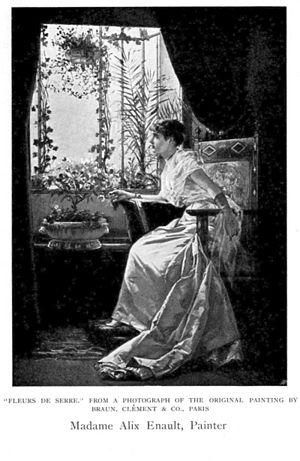
Alix-Louise Enault, également connue sous le pseudonyme d’Alix Duval, née Alix Marie Bardin à Cherbourg le 1ᵉʳ novembre 1846 et morte à Paris le 2 janvier 1909, est une artiste peintre française.